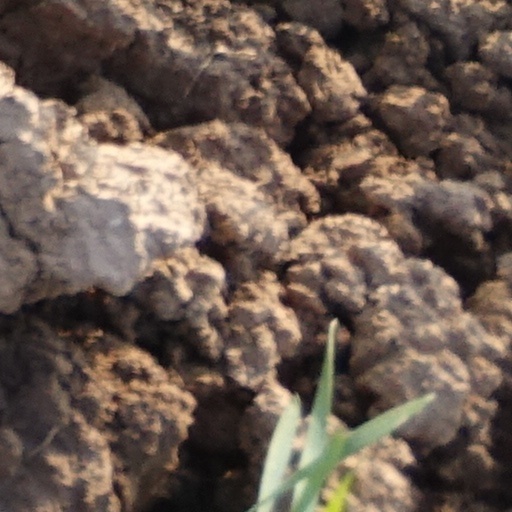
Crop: wheat